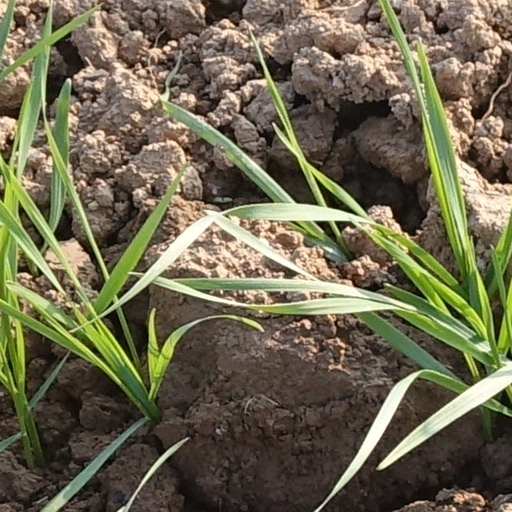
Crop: wheat